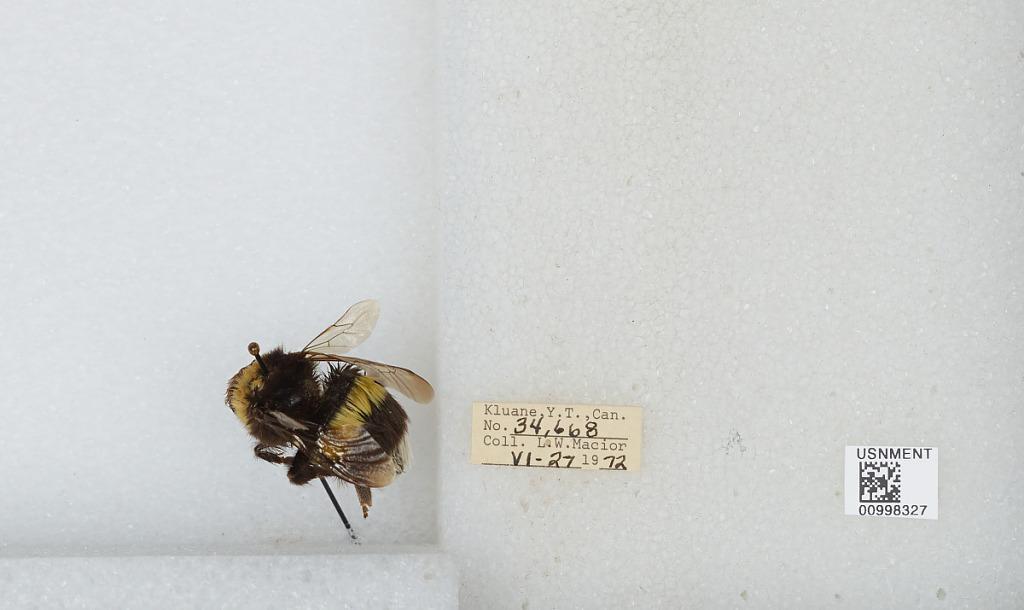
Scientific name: Bombus (Bombus) lucorum (Linnaeus)
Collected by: L. Macior
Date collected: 1972-6-27
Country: Canada
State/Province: Yukon Territory
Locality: Kluane
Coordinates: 60.75, -139.5